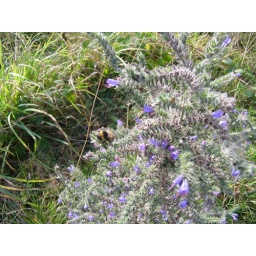
Couldn't find this plant in my flower book but the bumble bee was enjoying it